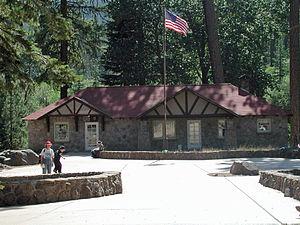
Loomis Art House, district historique des services du naturaliste du lac Manzanita, Parc national du volcan Lassen, Californie, États-Unis